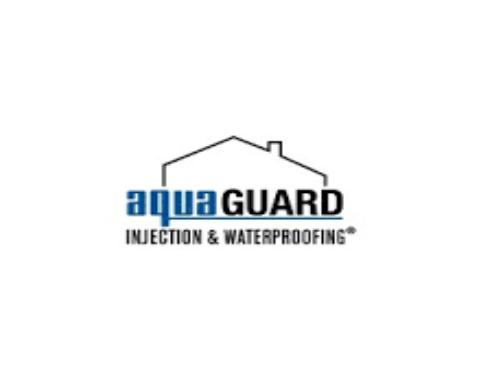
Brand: Aqua Guard
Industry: Others